Marriage in Israel

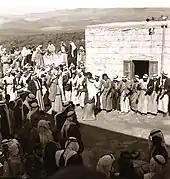
Two men dancing dabke at a village wedding, 1930s

Most Israeli Muslims are Sunnis. In 1922, the British created the Supreme Muslim Council as the Muslim religious authority in the British Mandate of Palestine and appointed Amin al-Husayni (1895–1974) as the Grand Mufti of Jerusalem. The council and the office of Mufti was abolished in 1948 by the Israeli authorities.